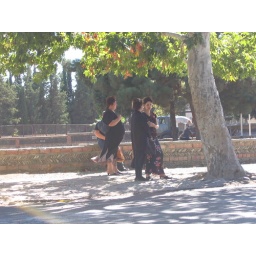
traditions, suppossedly, if theres a death in the family, the female wear black for the rest of their lives...